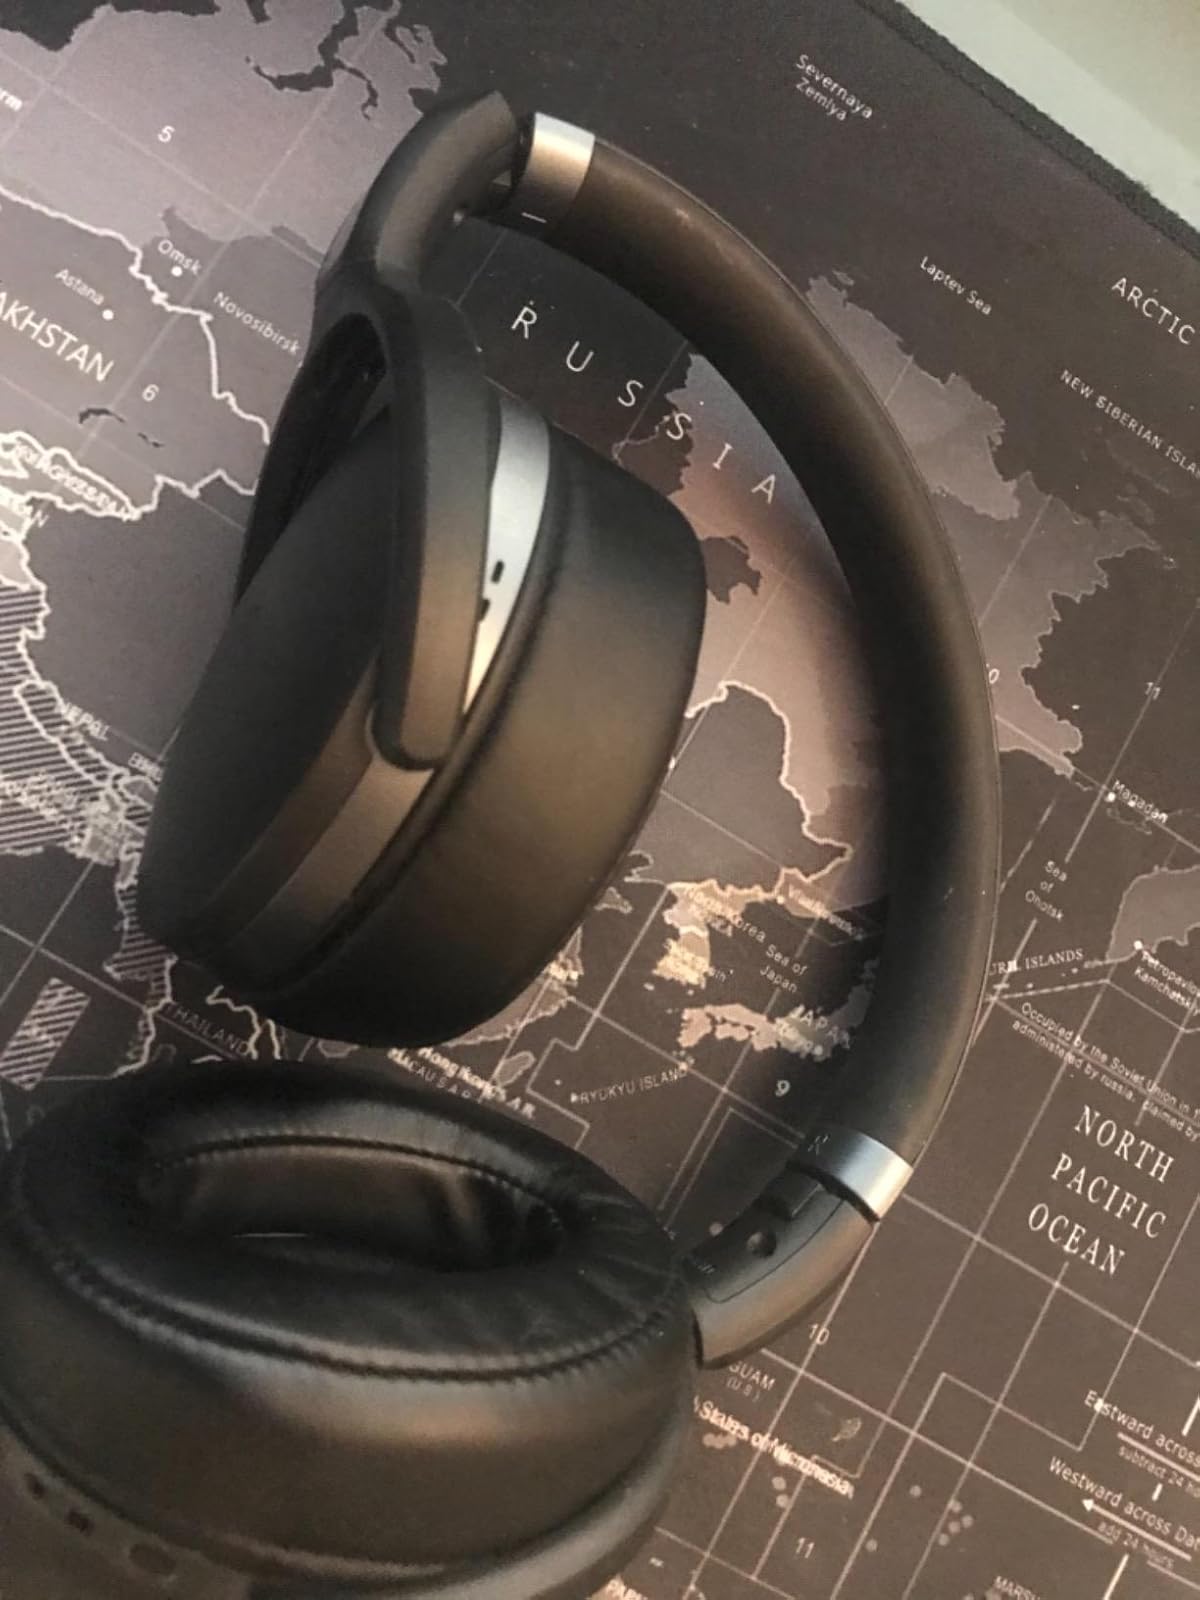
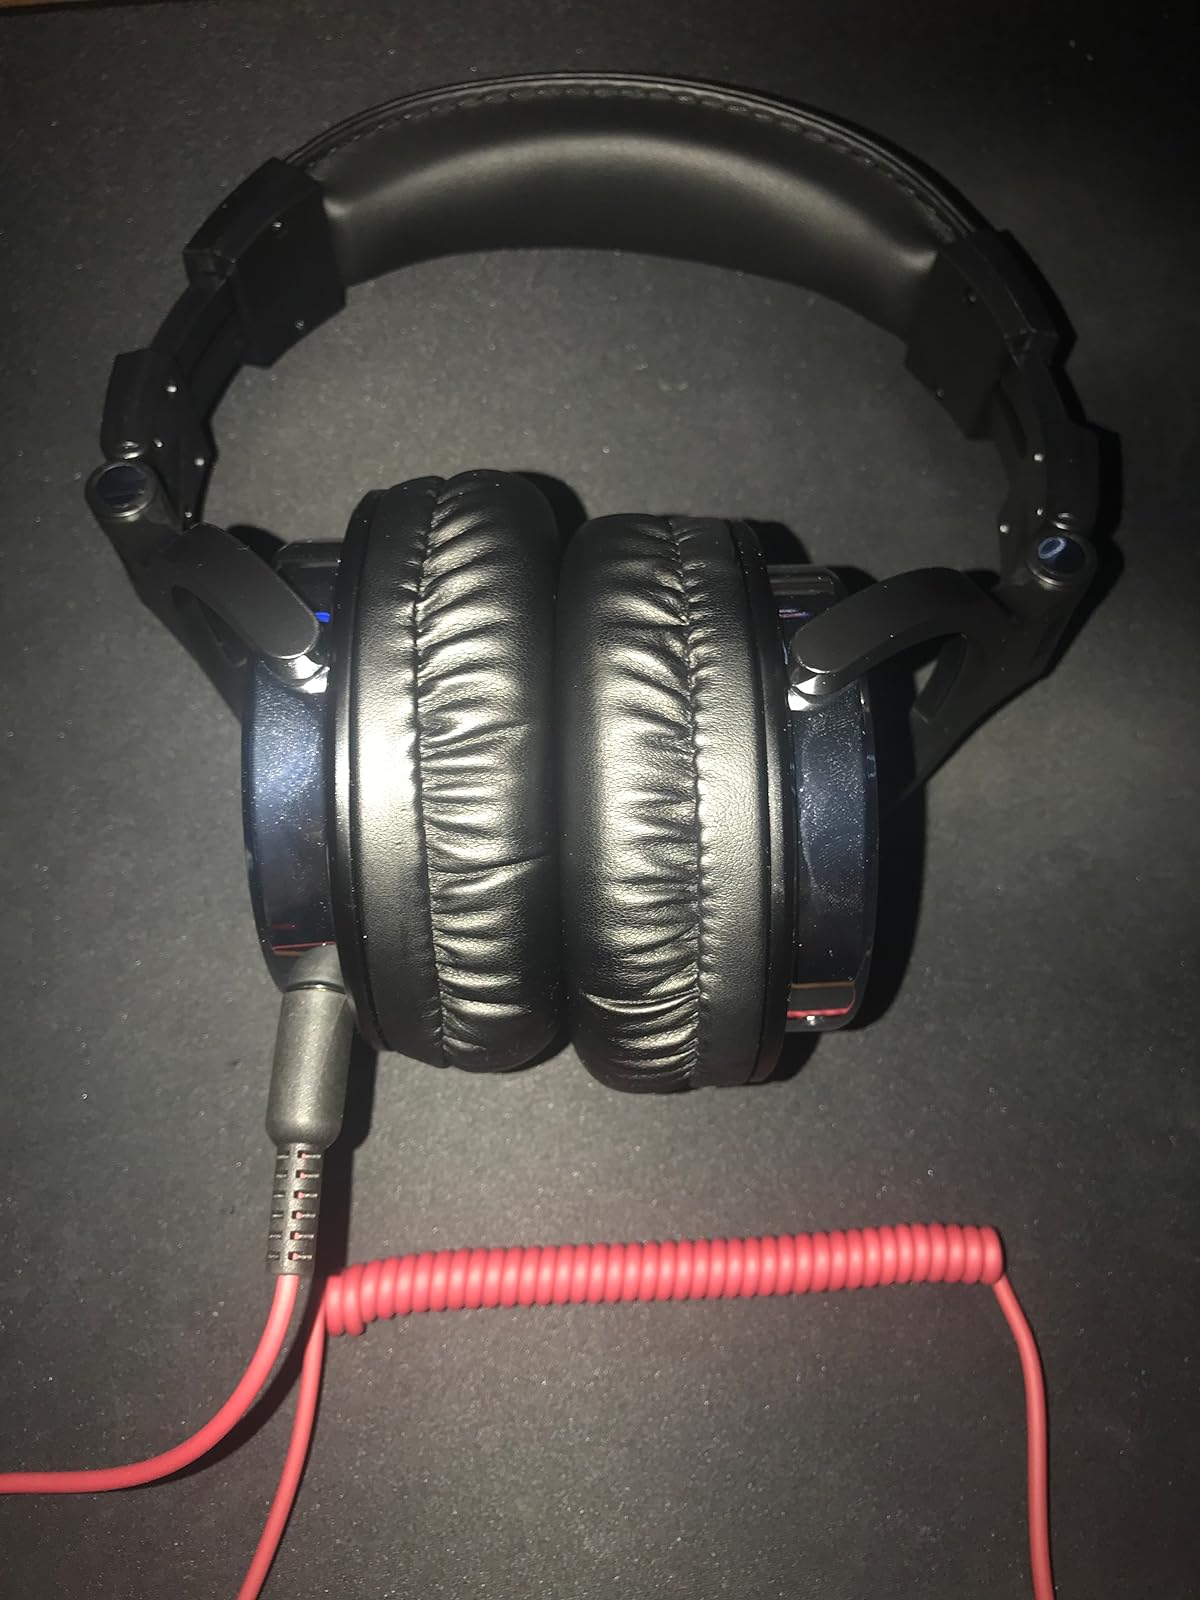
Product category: headphones
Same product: no